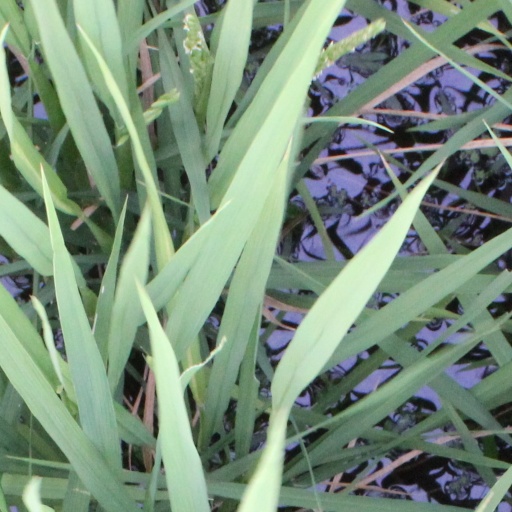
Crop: rice